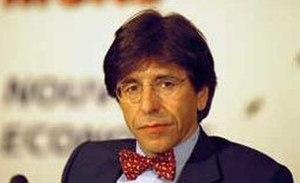
La diaspora italienne en Belgique comprend les Italiens qui s'installent durablement en Belgique et leurs descendants. La grand majorité d'entre eux sont aujourd'hui citoyens belges.
L'immigration en Belgique représentait, selon la définition des Nations unies, 1 809 000 personnes début 2015, soit 16,1 % de sa population, dont environ 954 800 nées hors de l'Union européenne. Le nombre d'étrangers était lui de 1 255 286 début 2015 contre 1 295 660 début 2016. En 2010, 25 % de la population jusqu'à la 2ᵉ génération était d'origine étrangère.
Le nœud papillon est une sorte de cravate, dont la forme une fois nouée rappelle celle d’un papillon.
Elio Di Rupo, né le 18 juillet 1951 à Morlanwelz-Mariemont, est un homme d'État belge francophone, président du Parti socialiste de 1999 à 2019, Premier ministre de Belgique de 2011 à 2014 et trois fois Ministre président wallon de 1999 à 2000, de 2005 à 2007 et depuis le 13 septembre 2019.